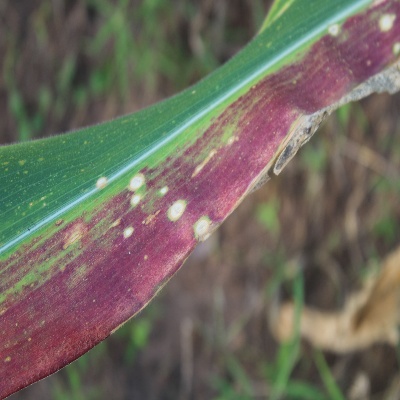
Crop: Maize
Condition: leaf spot